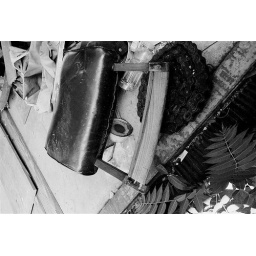
More stuff in the warehouse. The black and white tonality is very good on this shot.